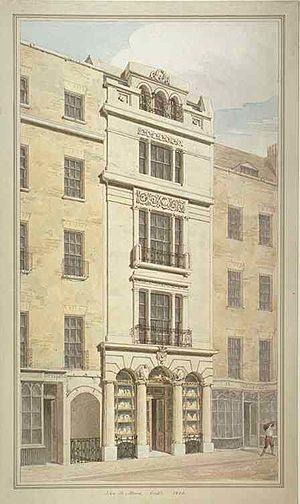
Maria Eliza Rundell est une autrice anglaise. On en sait peu sur sa vie, mais en 1805, alors qu'elle a plus de 60 ans, elle envoie une collection inédite de recettes et de conseils ménagers à John Murray, étant une amie de la famille qui possède la maison d'édition John Murray. Elle ne demande pas à être payée.